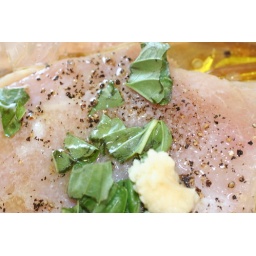
chicken in bag